Prolonged exposure therapy

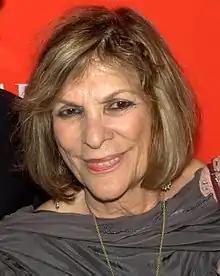
Edna B Foa

Prolonged exposure therapy was developed by Edna B Foa, Director of the Center for the Treatment and Study of Anxiety at the University of Pennsylvania. Prolonged exposure therapy (PE) is a theoretically based, and is posited to be, a highly effective treatment for chronic post-traumatic stress disorder (PTSD) and related depression, anxiety, and anger. PE falls under the category of "exposure-based therapy" and is supported by scientific studies which reflect its positive impact on patient symptoms.